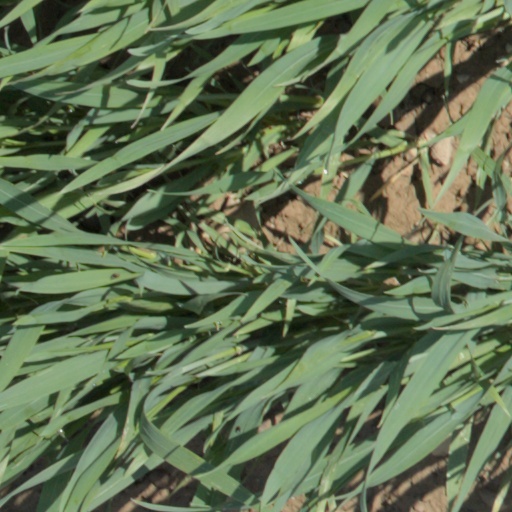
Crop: wheat